Warren M. Briggs

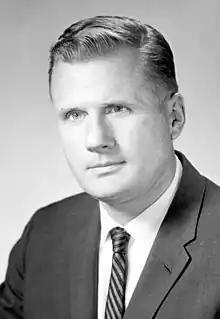
Briggs in 1966

Warren M. Briggs (June 30, 1923 – October 1, 2012) was an American politician. He served as a Democratic member for the 2nd district of the Florida House of Representatives.